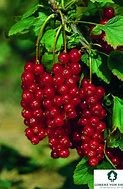
Label: redcurrant